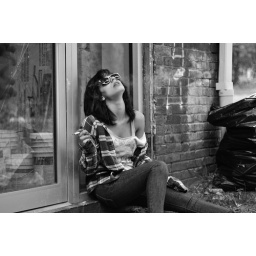
I couldn't decide if I like it in color or black and white better.